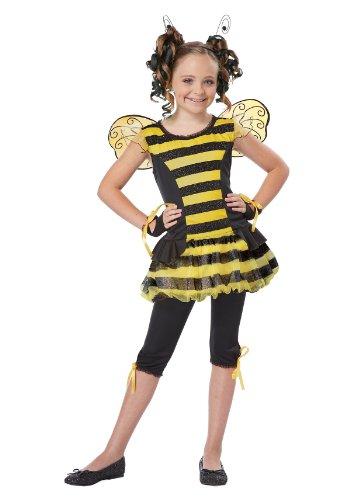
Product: California Costumes Buzzin Around Child Costume, Medium Plus
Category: Clothing, Shoes & Jewelry | Costumes & Accessories | Kids & Baby | Girls | Costumes
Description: Dress.
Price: $19.69
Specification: ProductDimensions:15x11x2inches|ItemWeight:15.2ounces|ShippingWeight:15.2ounces(Viewshippingratesandpolicies)|DomesticShipping:ItemcanbeshippedwithinU.S.|InternationalShipping:ThisitemcanbeshippedtoselectcountriesoutsideoftheU.S.LearnMore|ASIN:B00CS59Y70|Itemmodelnumber:409|Manufacturerrecommendedage:8-10months